Illawong

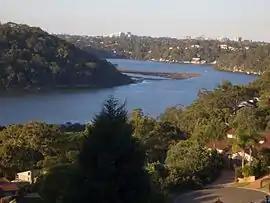
Illawong, view of Georges River

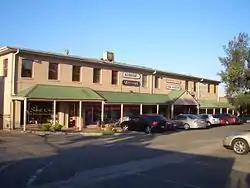
Illawong Village shopping centre

Illawong is a suburb in southern Sydney, in the state of New South Wales, Australia. Illawong is located 27 kilometres south of the Sydney Central Business District, in the local government area of the Sutherland Shire in the area commonly called Menai. The postcode is 2234, which is also assigned to the contiguous suburbs of Menai, Bangor Barden Ridge and Alfords Point.